Kaveh the Blacksmith

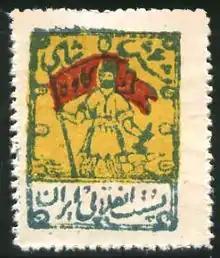
Kaveh the blacksmith on a stamp of the Iranian Soviet Socialist Republic, 1920, with one hand holding a hammer, and the other anachronistically waving the Republic's Red Flag.

Kaveh the Blacksmith is a figure in Iranian mythology who leads an uprising against a ruthless foreign ruler, Zahāk. His story is narrated in the "Shahnameh", the national epic of Iran (Persia), by the 10th-century Persian poet Ferdowsi.